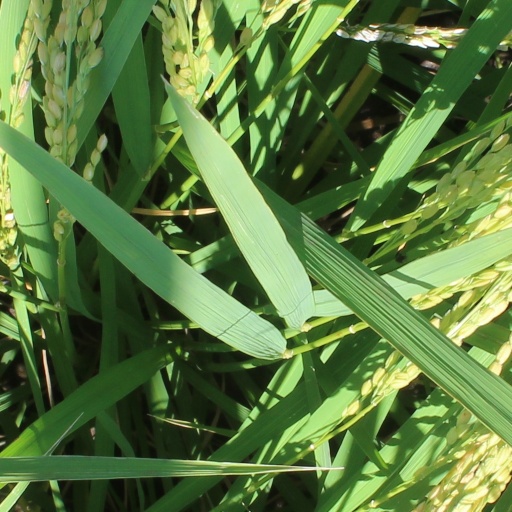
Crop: rice